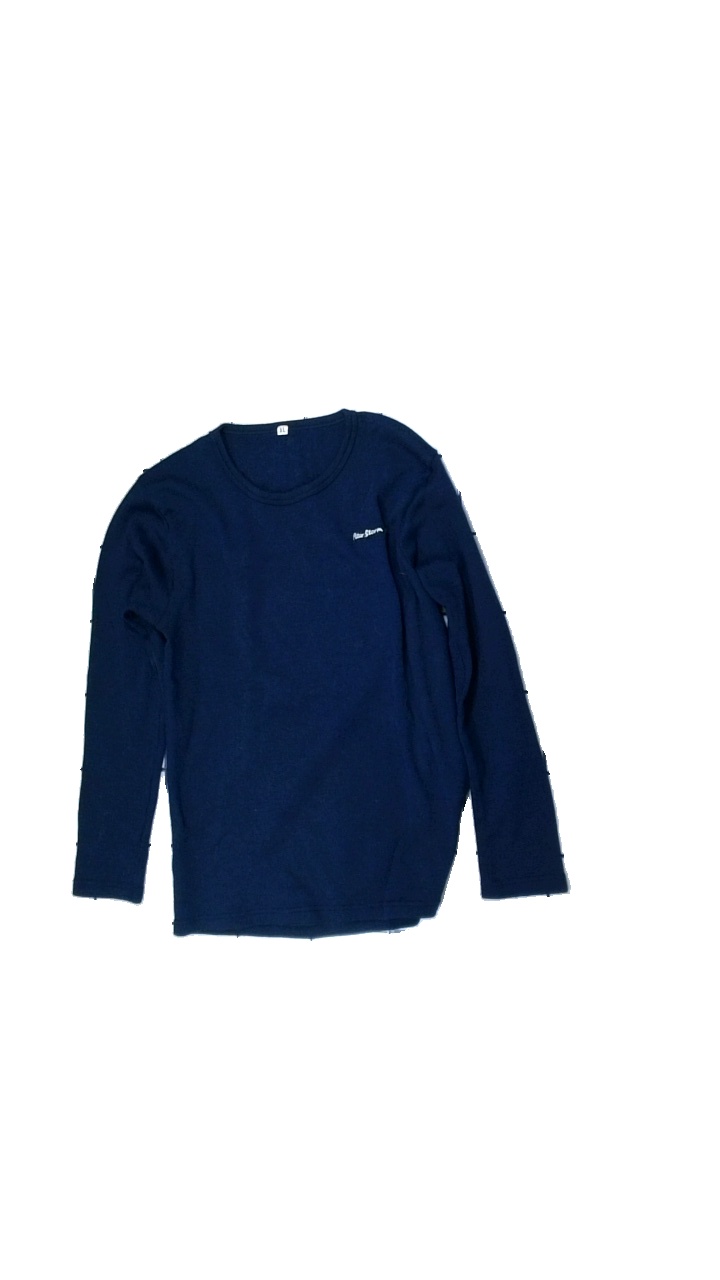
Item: Sweater (Men)
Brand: Peter Storm
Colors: Blue
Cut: C-collar
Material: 80% chlorofibre 20% nylon
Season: All
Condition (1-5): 2
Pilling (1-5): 3
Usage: Export
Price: <50